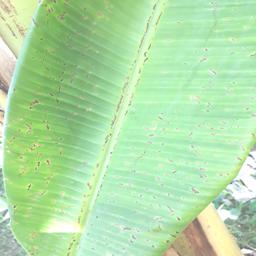
Label: BLACK SIGATOKA